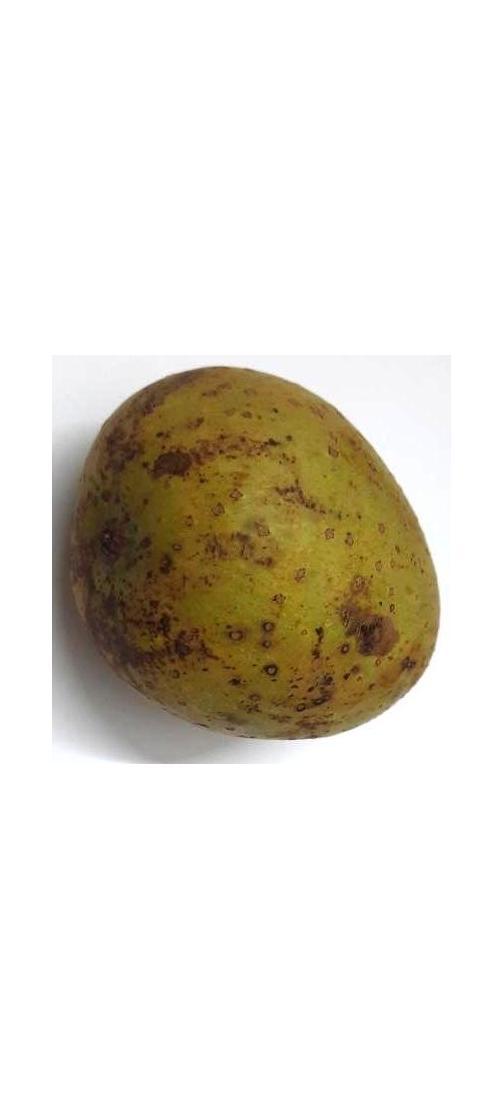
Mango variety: Gourmoti